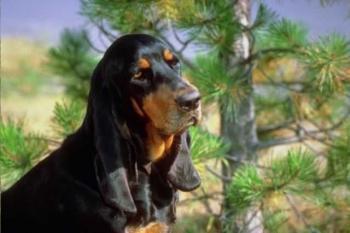
black-and-tan_coonhound